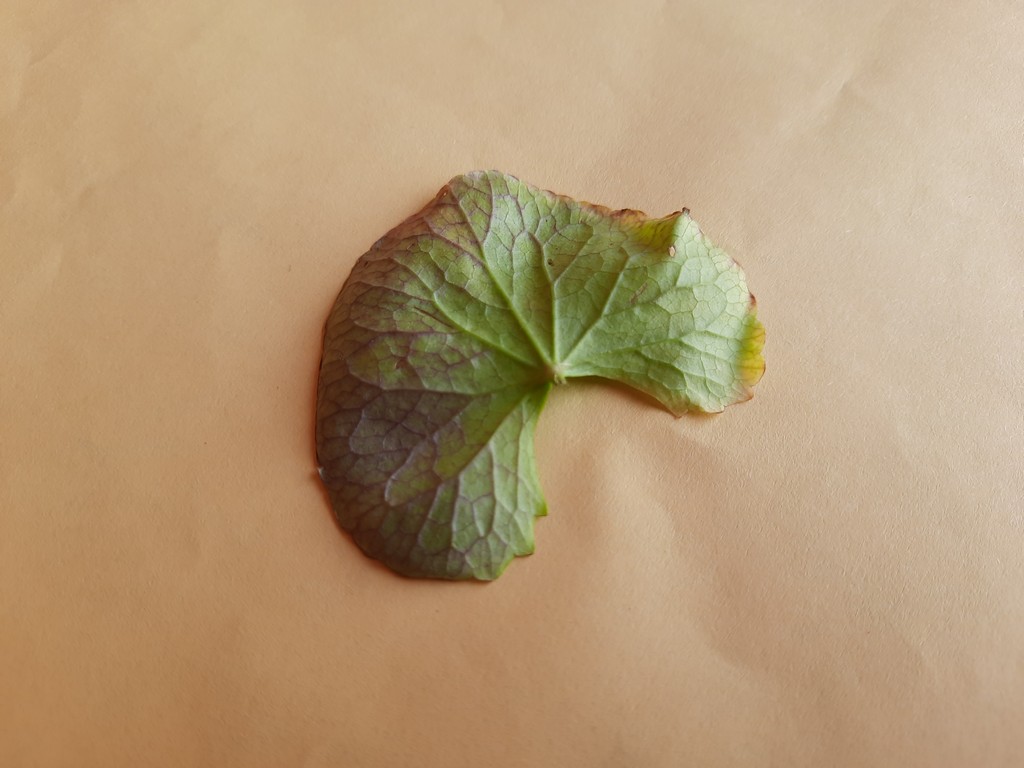
Label: Unhealthy